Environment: real
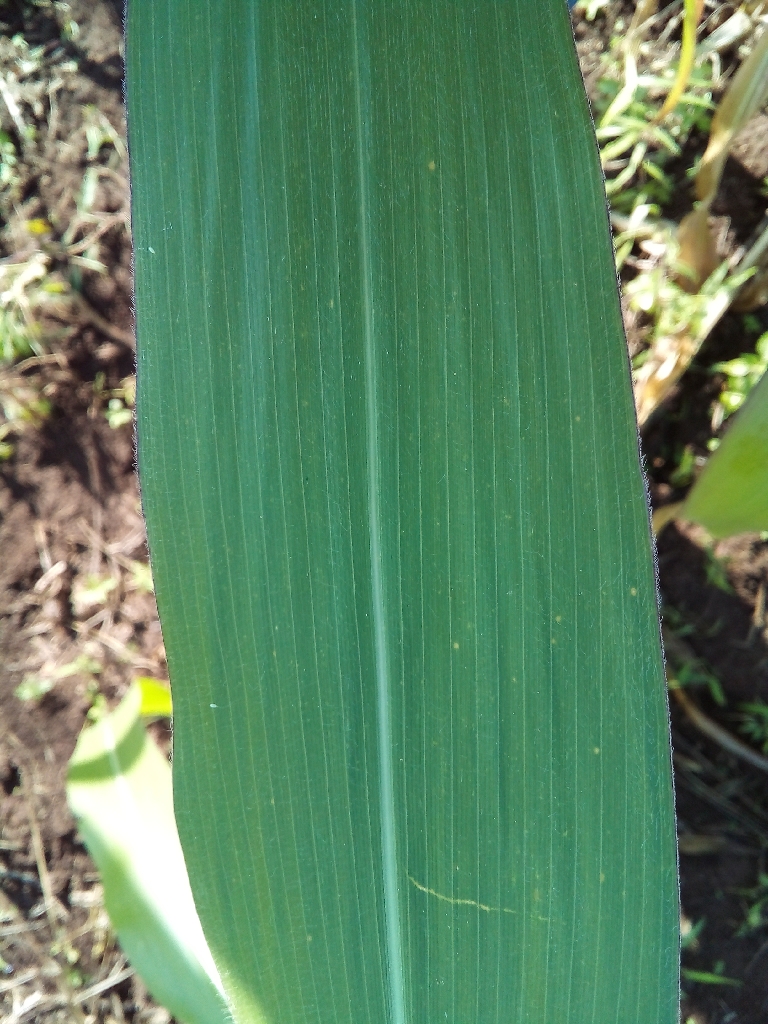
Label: healthy